RD-253

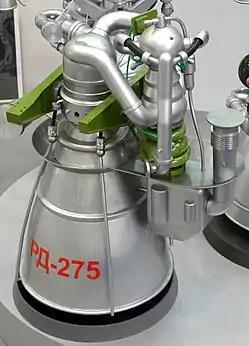
Mock-up of a RD-275 rocket motor at the Paris Air Show in 2013

The RD-253 and its later variants, the RD-275 and RD-275M, are liquid-propellant rocket engines developed in the Soviet Union by Energomash. The engines are used on the first stage of the Proton launch vehicle and use an oxidizer-rich staged combustion cycle to power the turbopumps. The engine burns a hypergolic mixture of unsymmetrical dimethylhydrazine (UDMH) fuel with dinitrogen tetroxide oxidizer, which are highly toxic, but storable at room temperature.